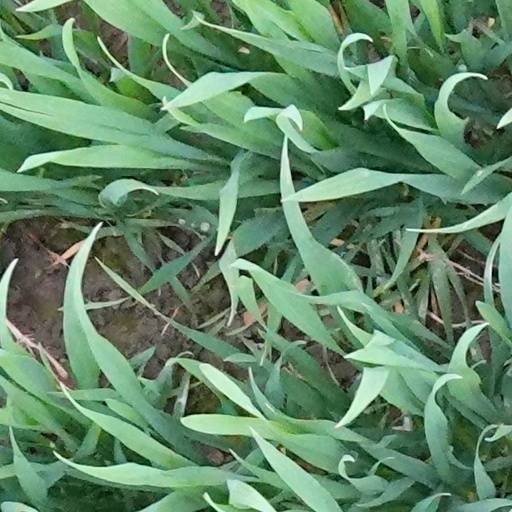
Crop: wheat